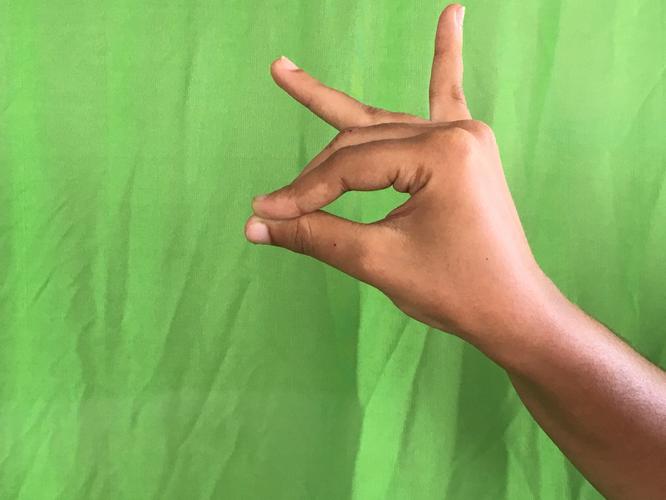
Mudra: Katakamukha_1
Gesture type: single_hand